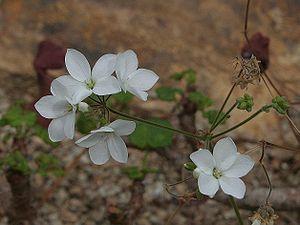
Pelargonium cotyledonis est une espèce de la famille des Geraniaceae, endémique de l'île Sainte-Hélène, généralement haute d'environ 30 cm mais atteignant parfois 1 m. Elle perd ses feuilles durant l'été. Ses fleurs sont blanches et la floraison a lieu entre septembre et février.